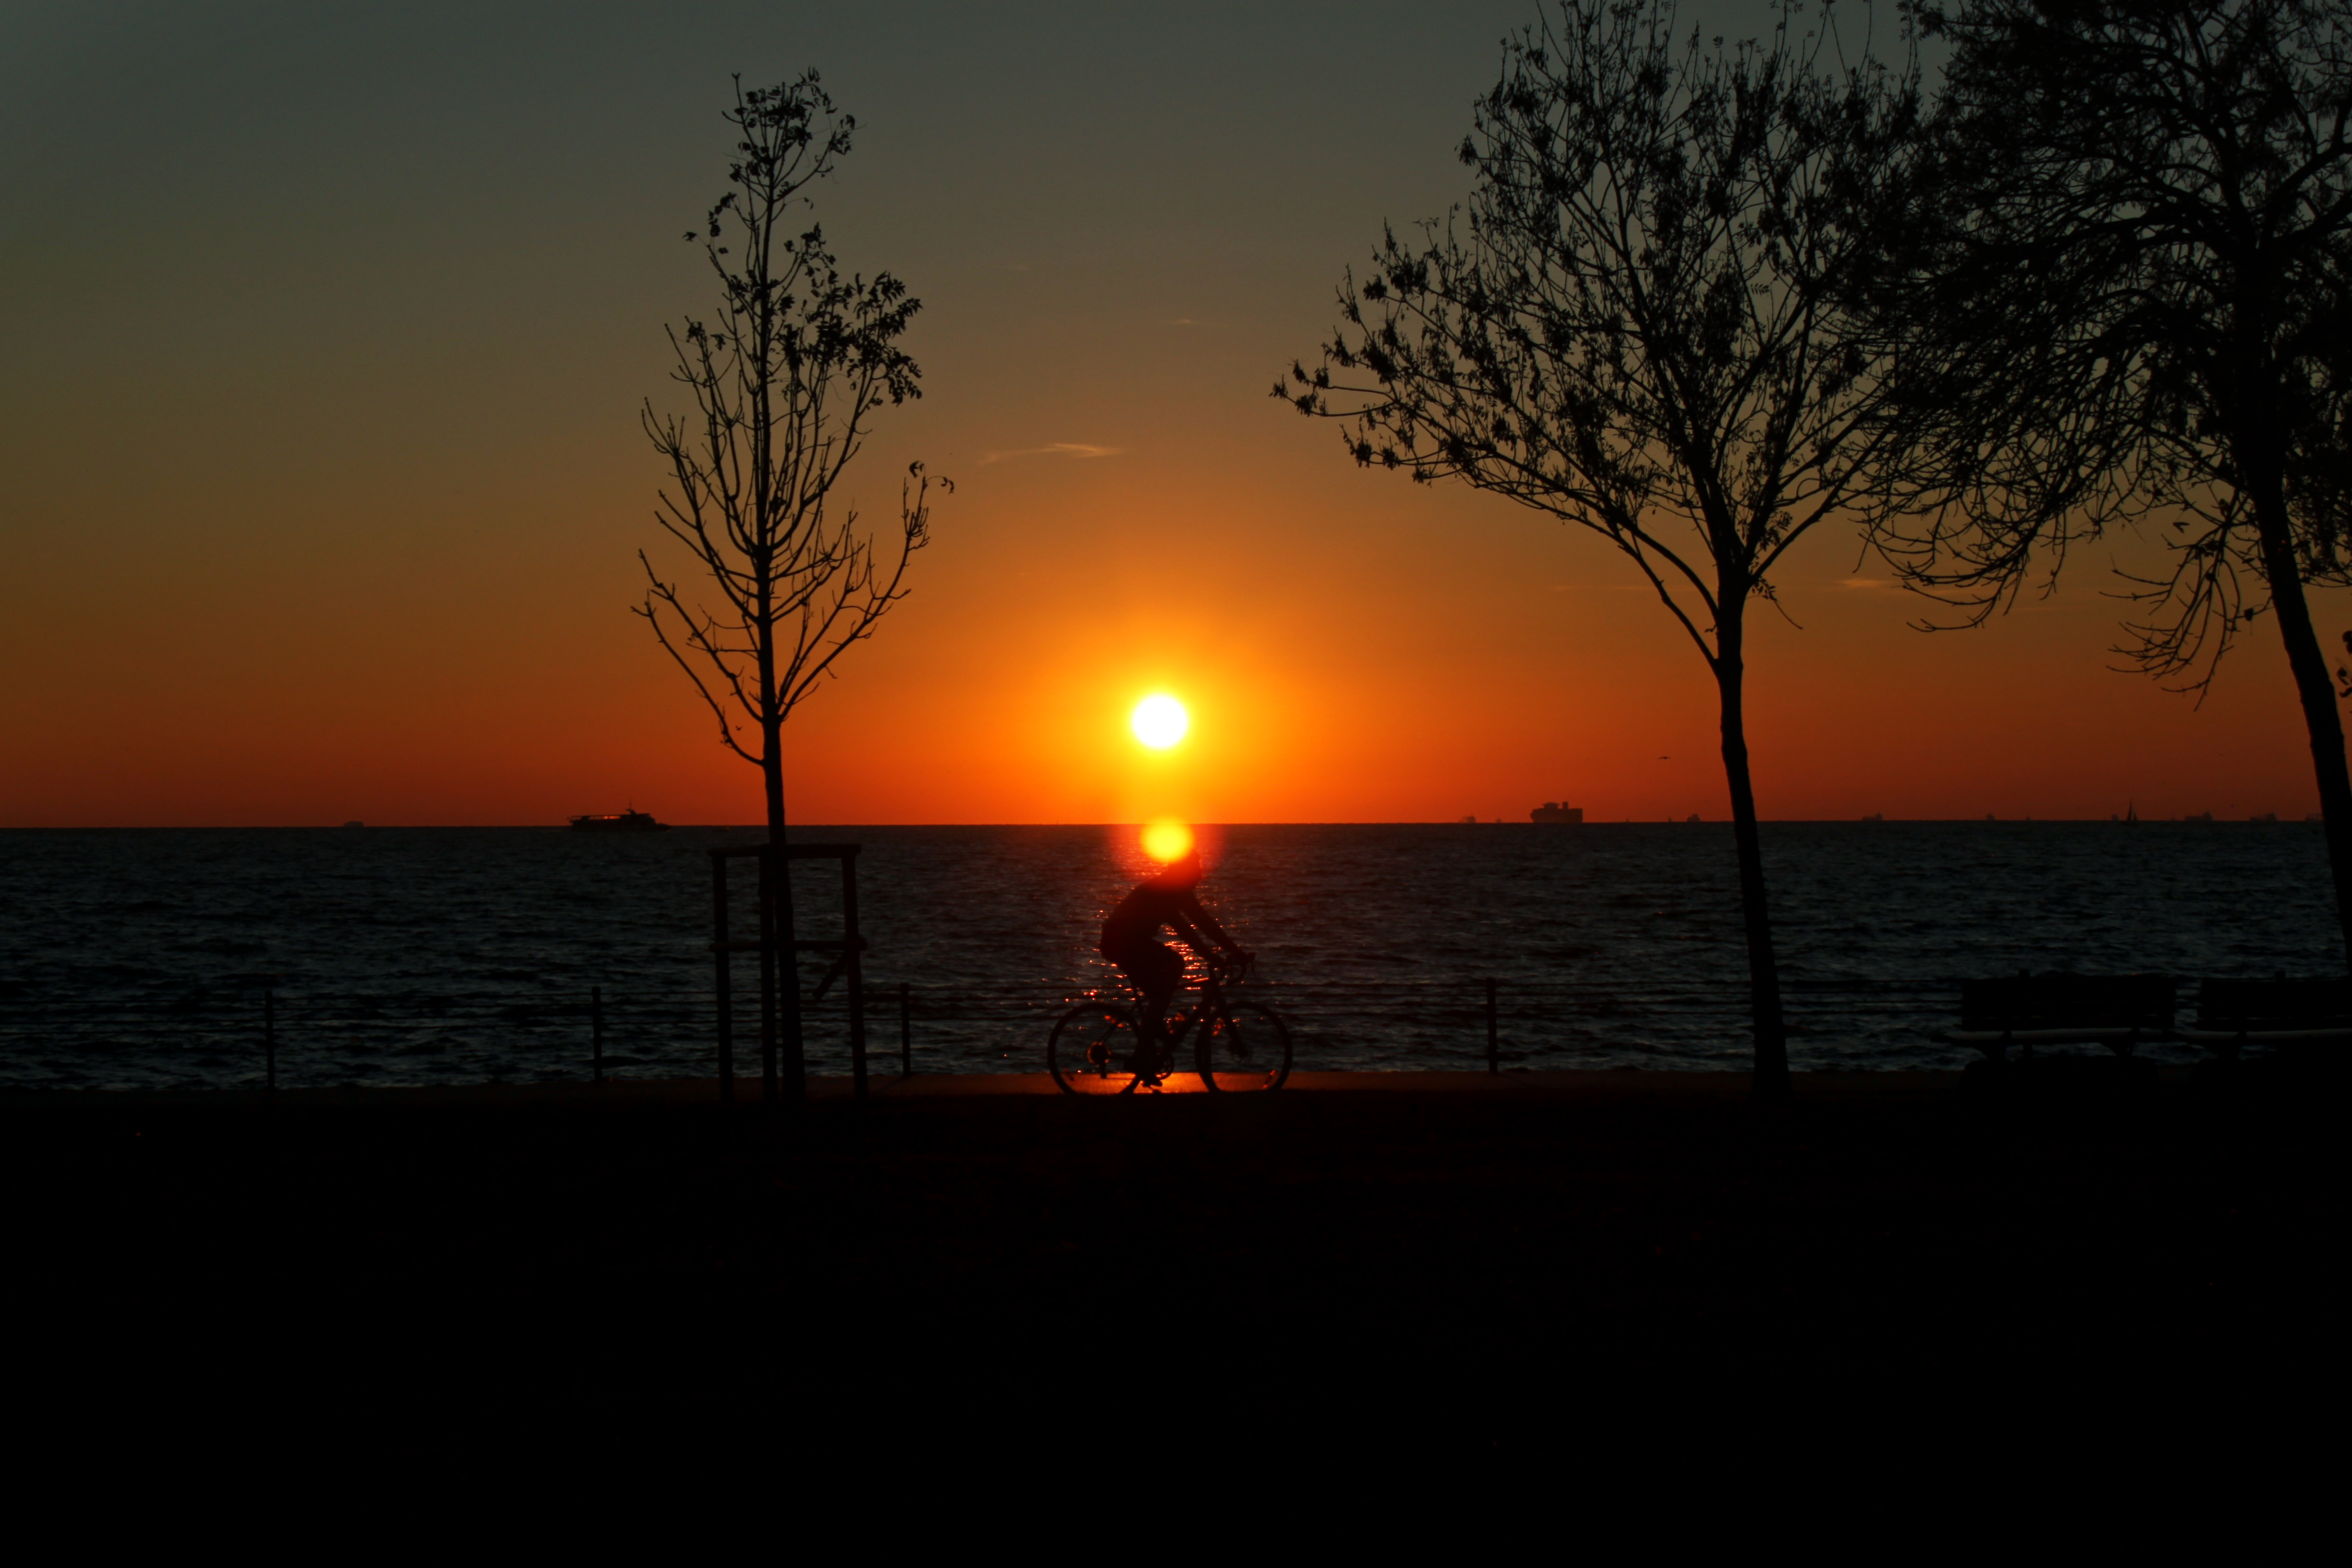
sea, horizon, sun, sunrise, sunset, sunlight, morning, dawn, dusk, cyclist, evening, 200faves, saariysqualitypictures, afterglow